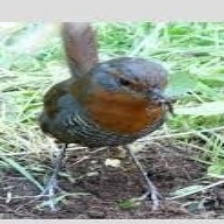
Species: CHUCAO TAPACULO
Scientific name: SCELORCHILUS RUBECULA